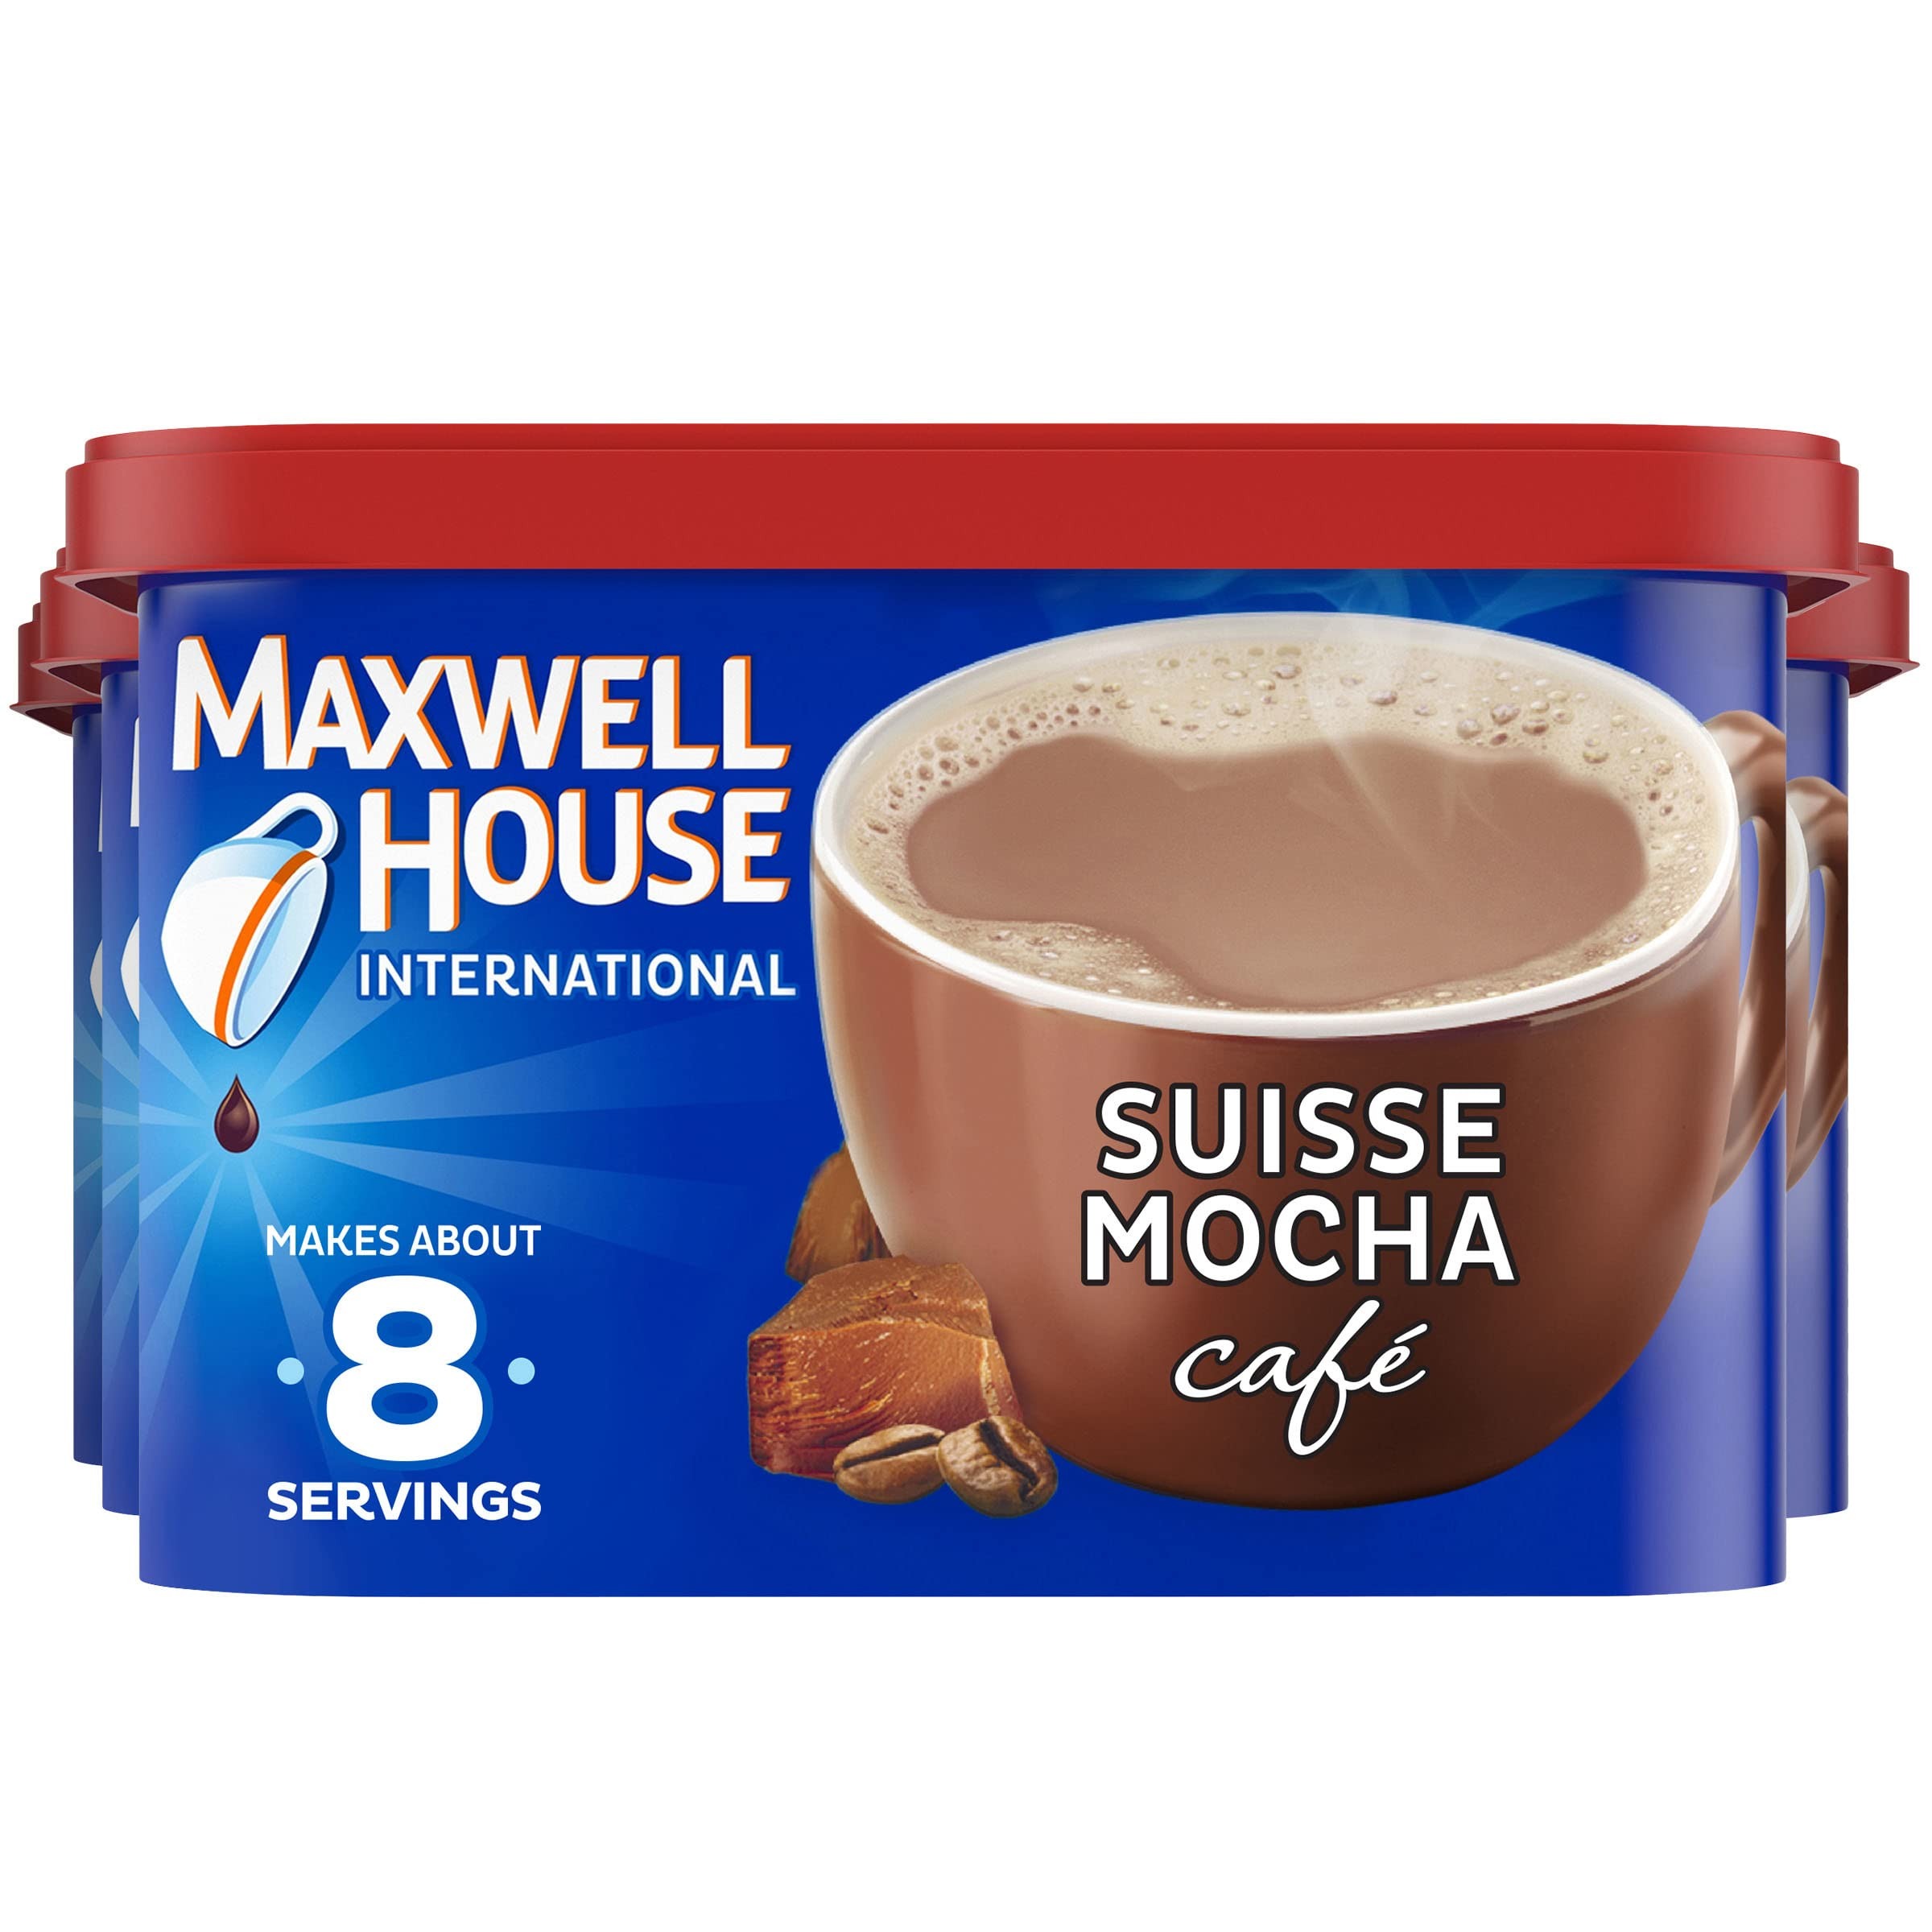
Item Name: Maxwell House International Suisse Mocha Café-Style Instant Coffee Beverage Mix, 4 ct. Pack, 7.2 oz. Canisters
Bullet Point 1: 4 ct. pack of 7.2 oz. canisters of Maxwell House International Suisse Mocha Café-Style Instant Coffee Beverage Mix
Bullet Point 2: Maxwell House International Suisse Mocha Café-Style Beverage Mix has a consistently great taste
Bullet Point 3: Our instant Maxwell House coffee mix has a creamy Suisse Mocha flavor that’s good to the last drop
Bullet Point 4: Easily dissolve our instant coffee beverage mix in hot water or milk without a brewer
Bullet Point 5: The smooth texture makes for the perfect coffee drink or creamer in your black Maxwell House coffee
Bullet Point 6: Packaged in resealable canisters
Bullet Point 7: Each canister makes about eight servings
Bullet Point 8: Certified Kosher instant coffee mix
Value: 57.6
Unit: Ounce

Price: 27.435